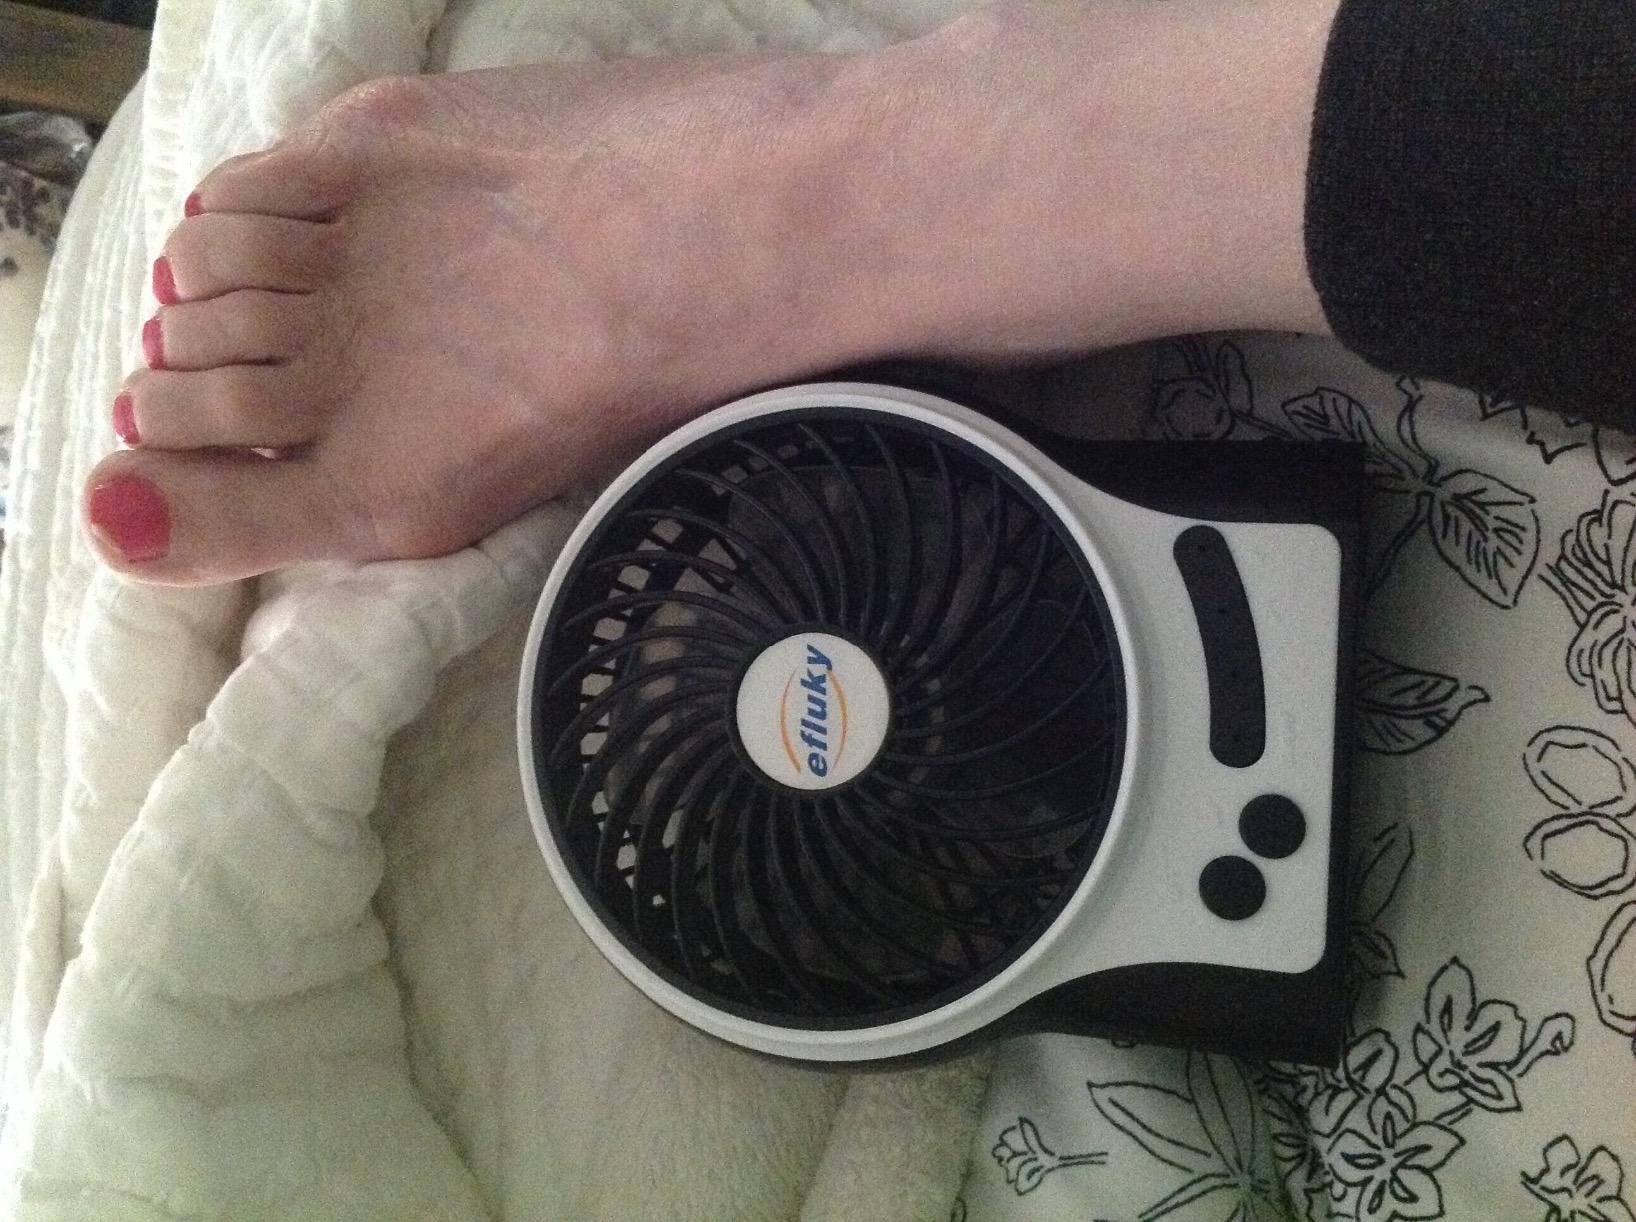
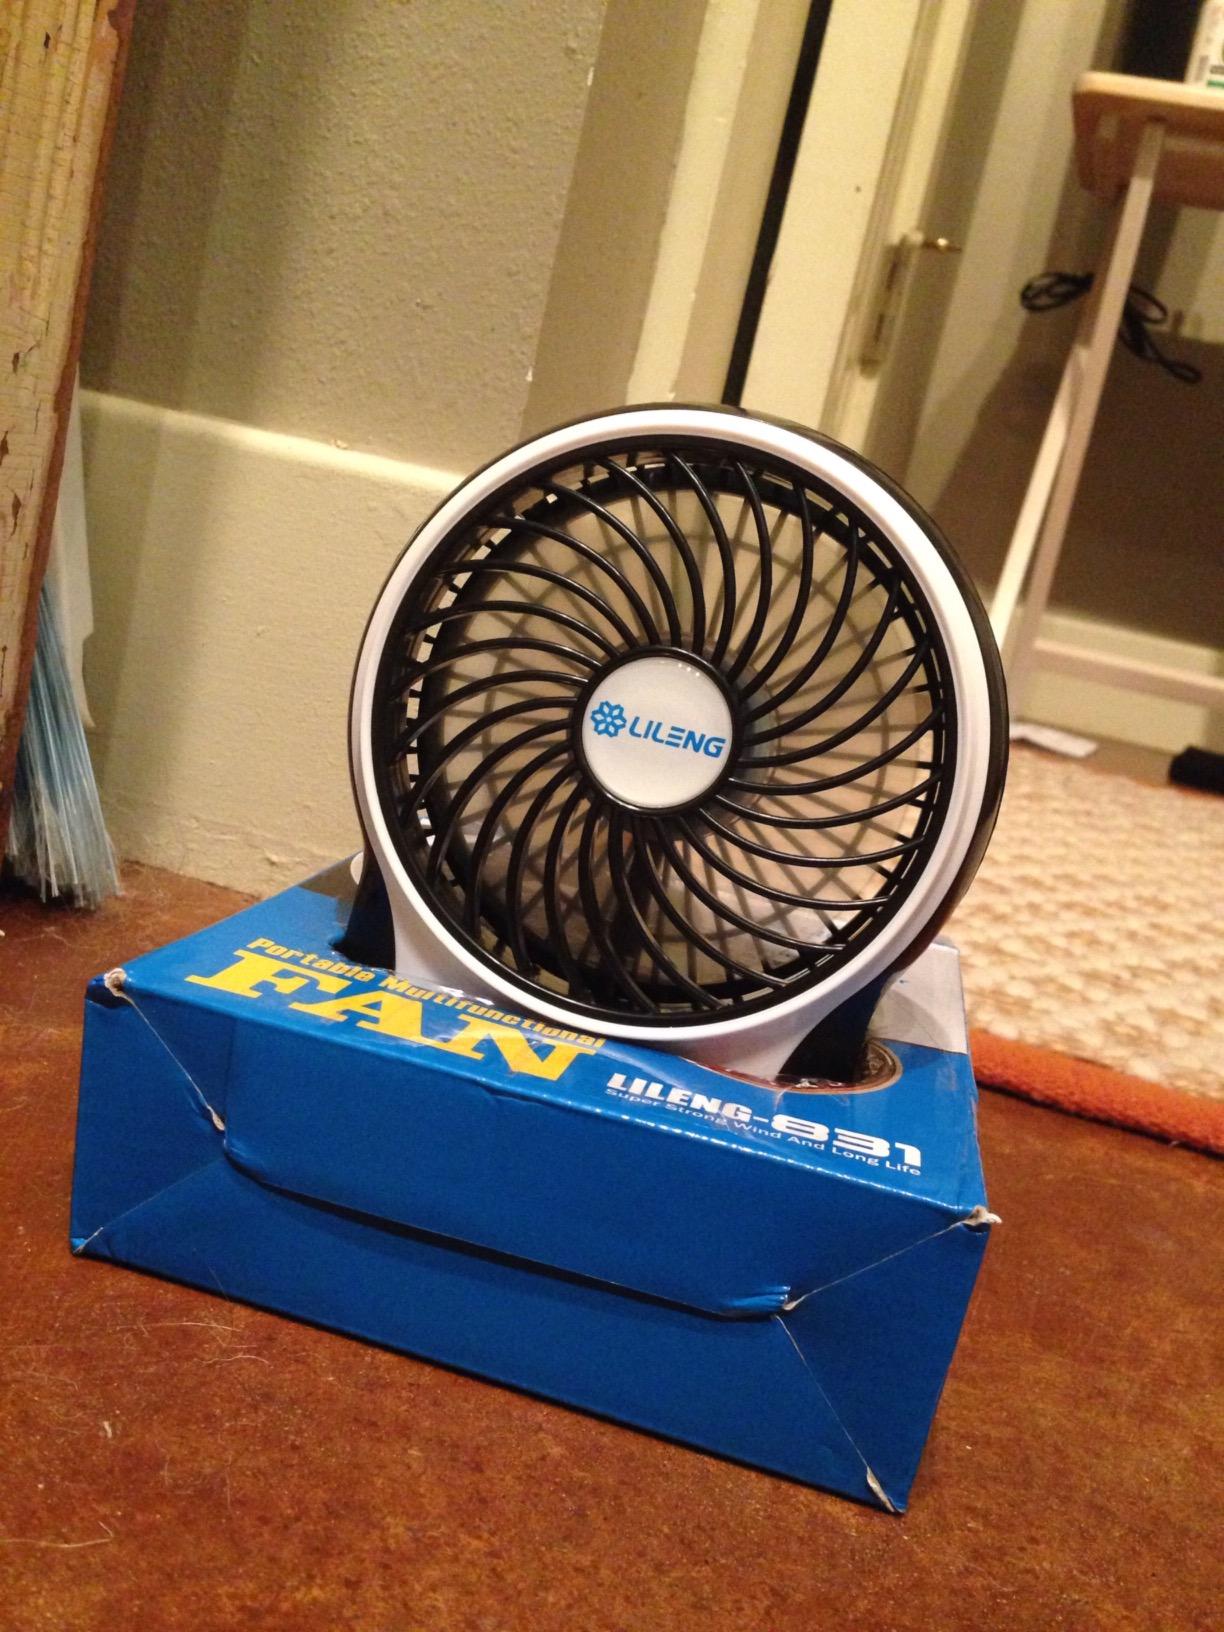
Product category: fan
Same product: yes